Olga Ferri

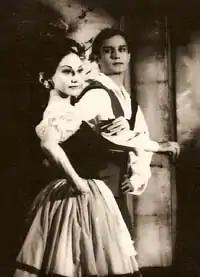
Olga Ferri as Giselle

Olga Ferri (20 September 1928 – 15 September 2012) was an Argentine choreographer and ballet dancer. She joined the Ballet of the Teatro Colón at eighteen and was prima ballerina from 1949.